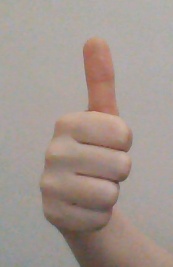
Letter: aleff